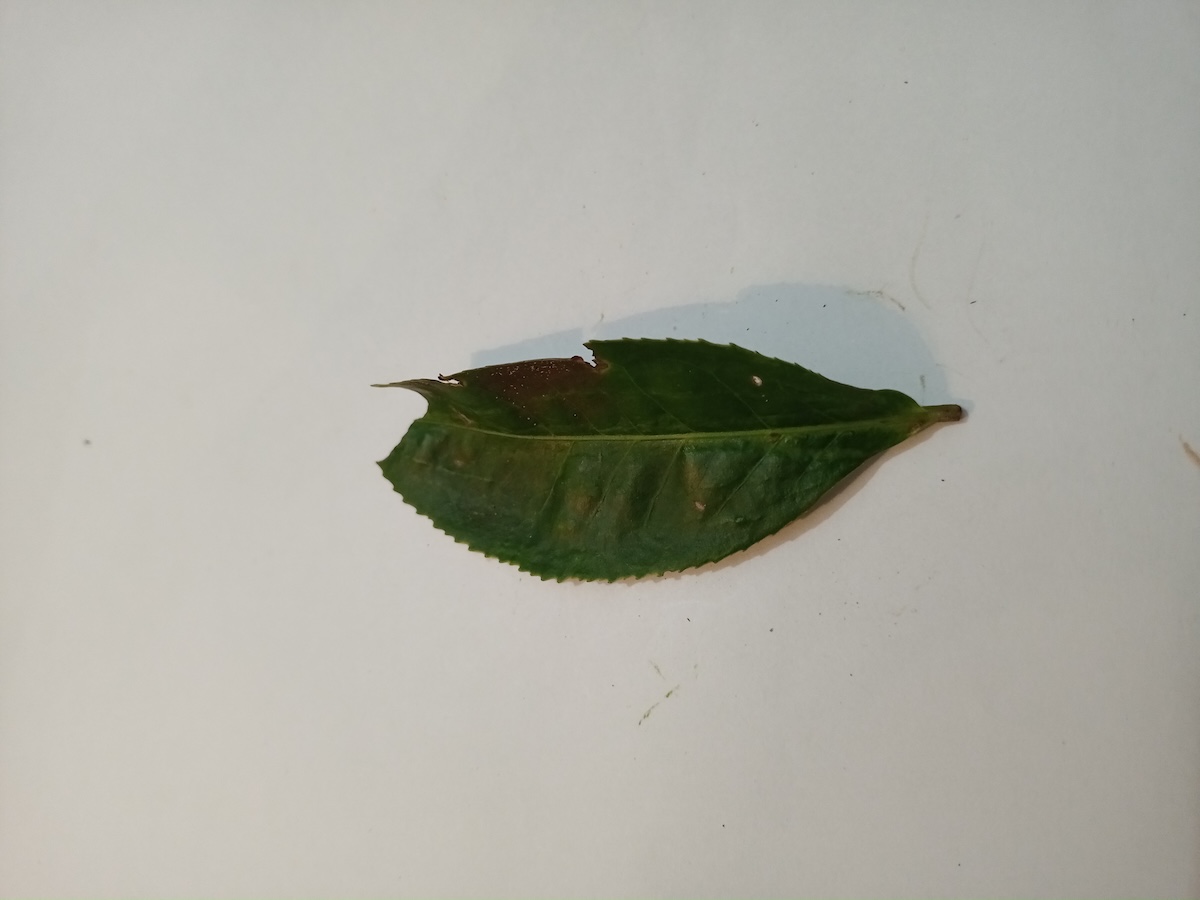
Label: Red spider